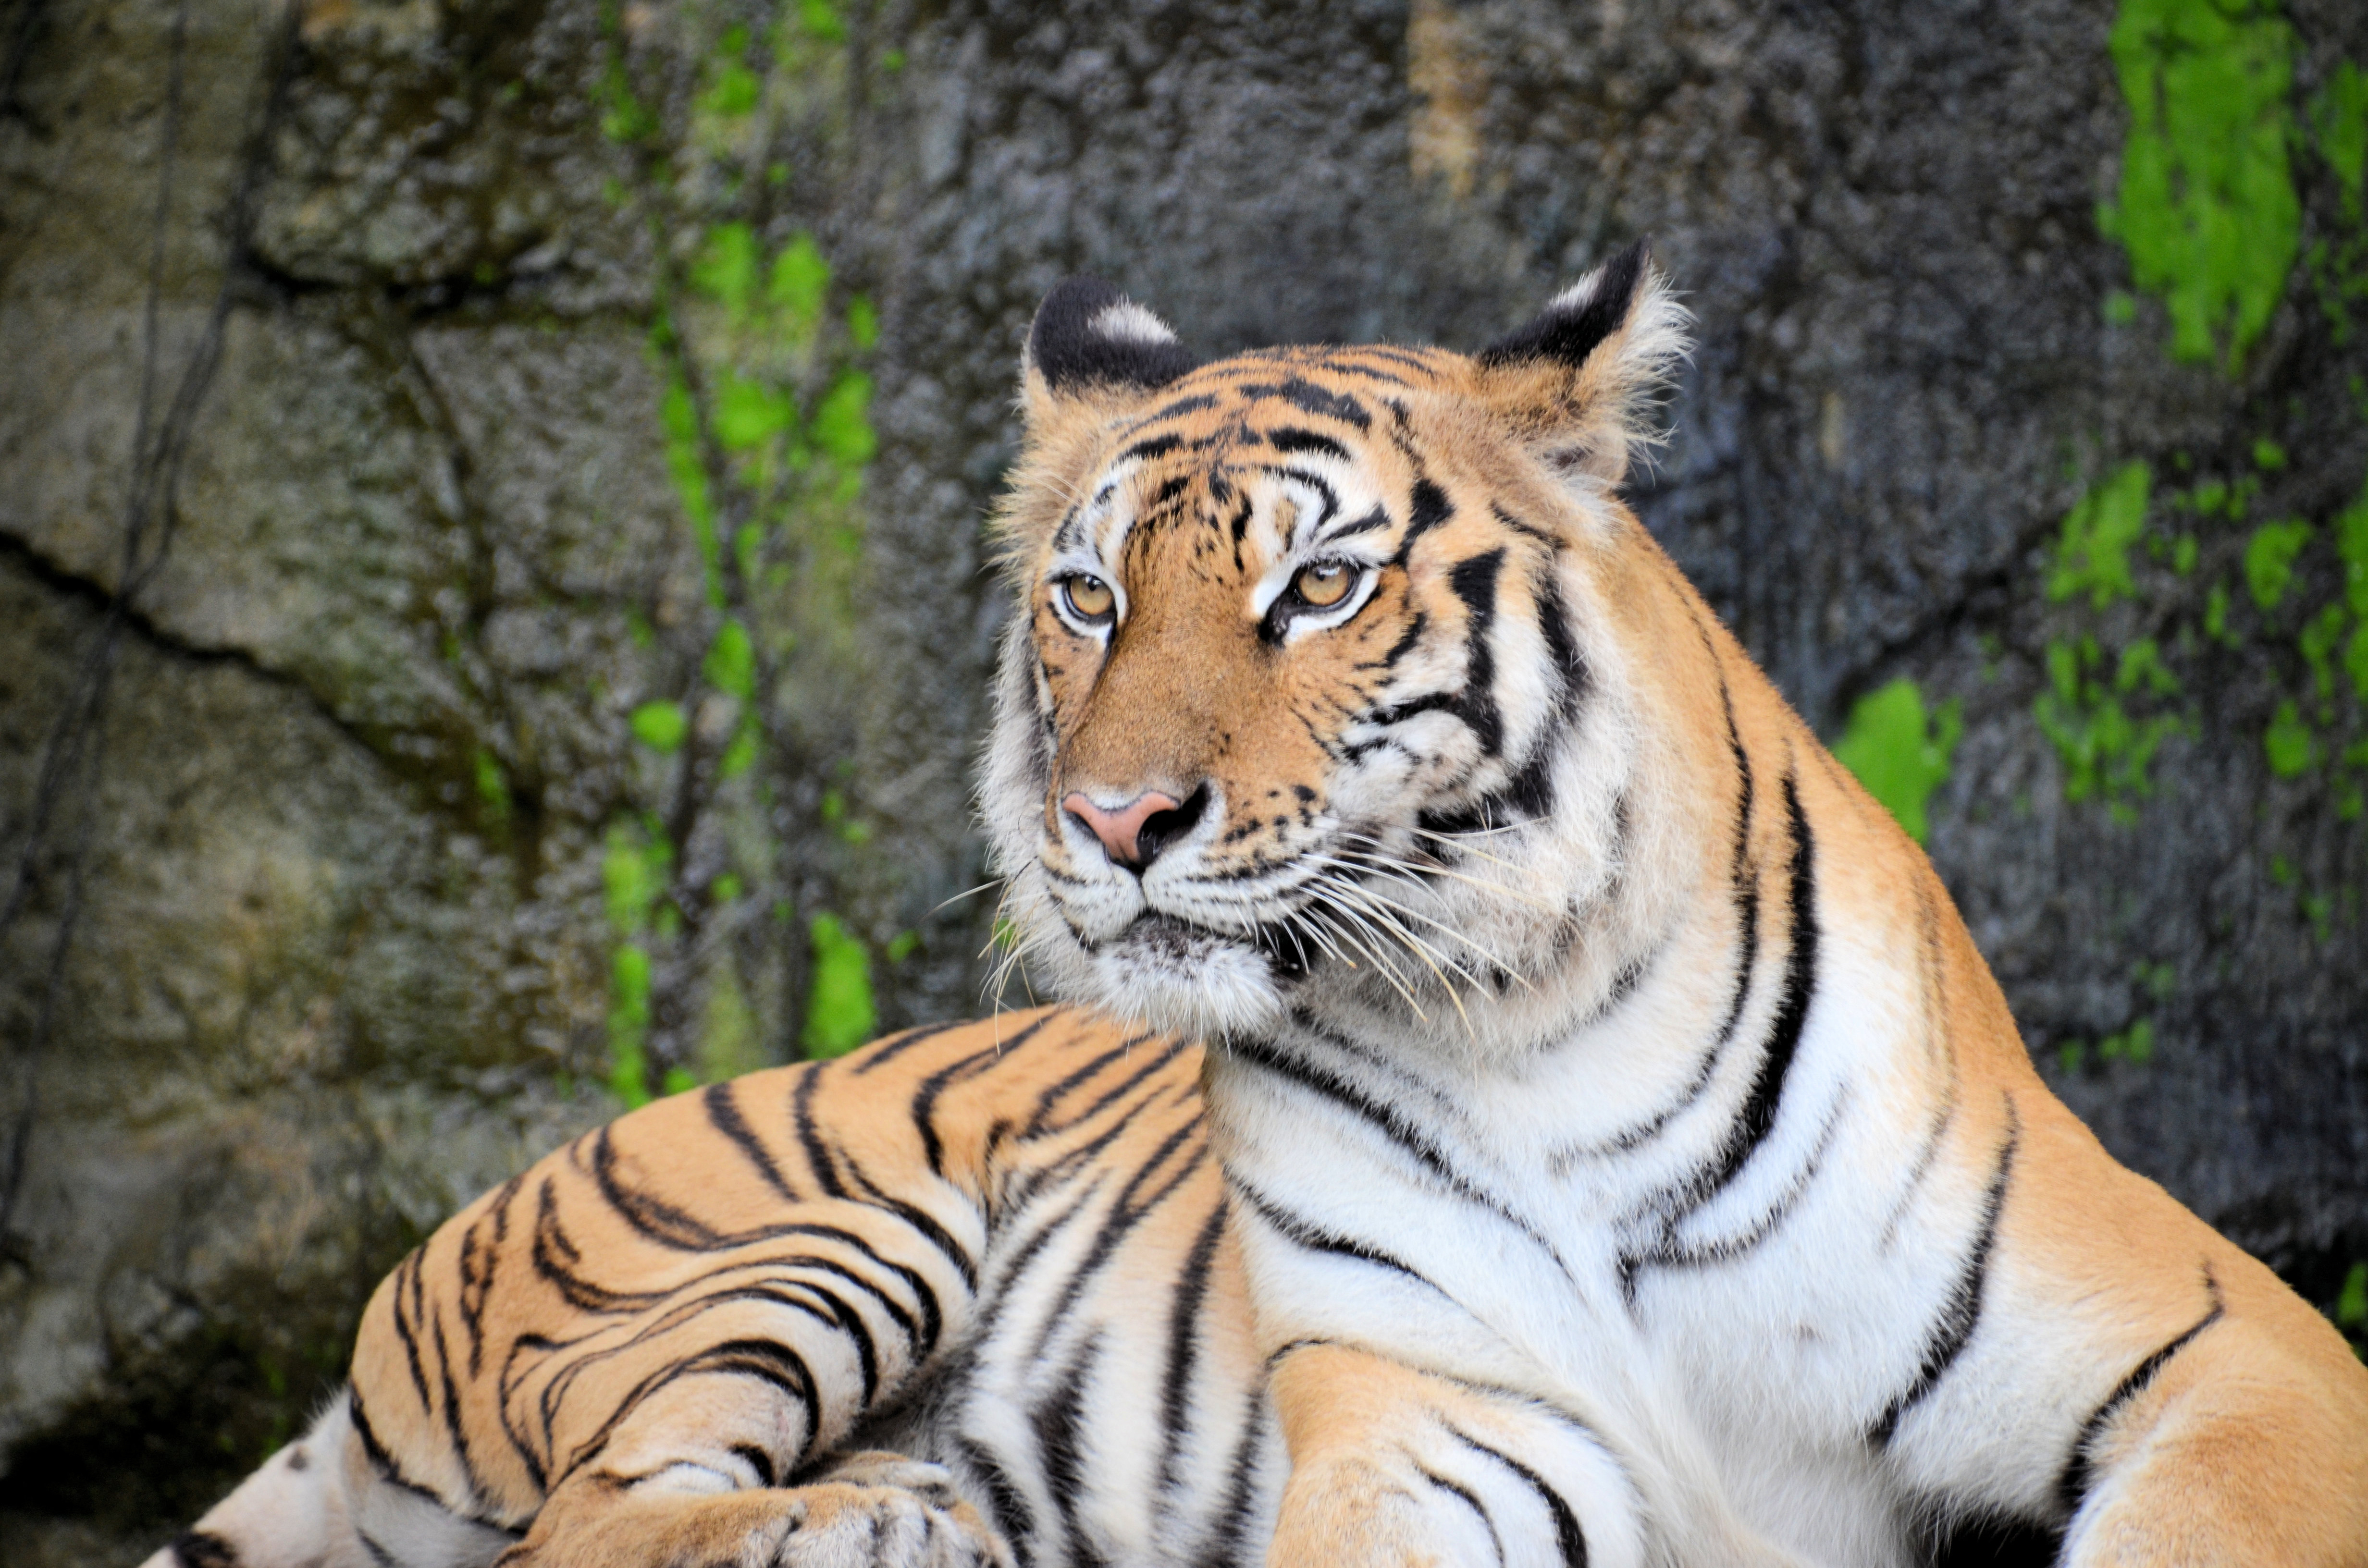
wildlife, zoo, mammal, fauna, tiger, vertebrate, big cats, cat like mammal